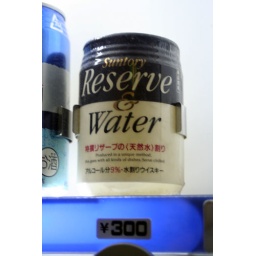
reserve water in vending machine